Knightmare Tower

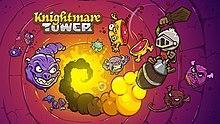

Knightmare Tower is a game by Canadian indie developer Juicy Beast Studio, which was released on iOS on August 1, 2013 and on Windows, OS X, and Linux on June 16, 2014.